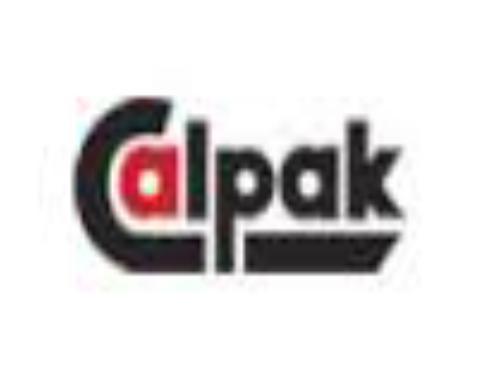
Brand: calpak
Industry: Others